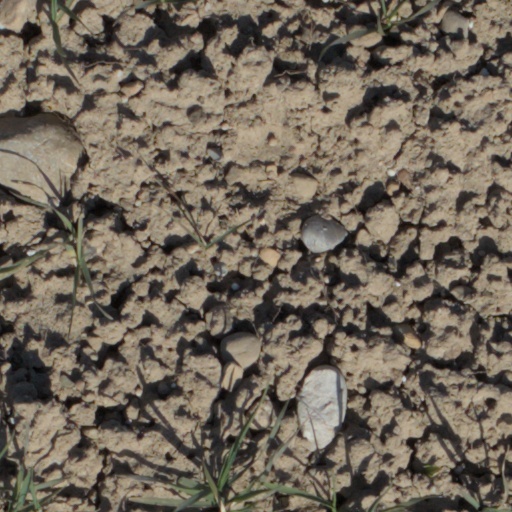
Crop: wheat